Johann Gottlob Krause

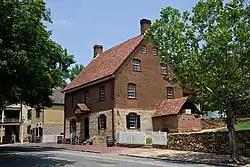
Butner Bakery (later C. Winkler Bakery), constructed in 1799

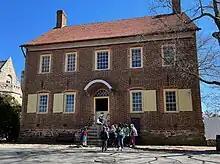
Dr. Samuel Vierling House (1802)

He married twice, firstly in 1786 to Maria Magdalena Meyer (who died in 1791, five years into their marriage), then to Christina Boeckel. He had eight children between the two marriages.